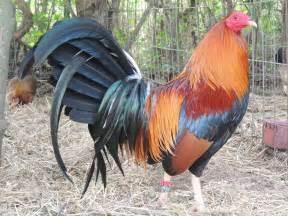
chicken